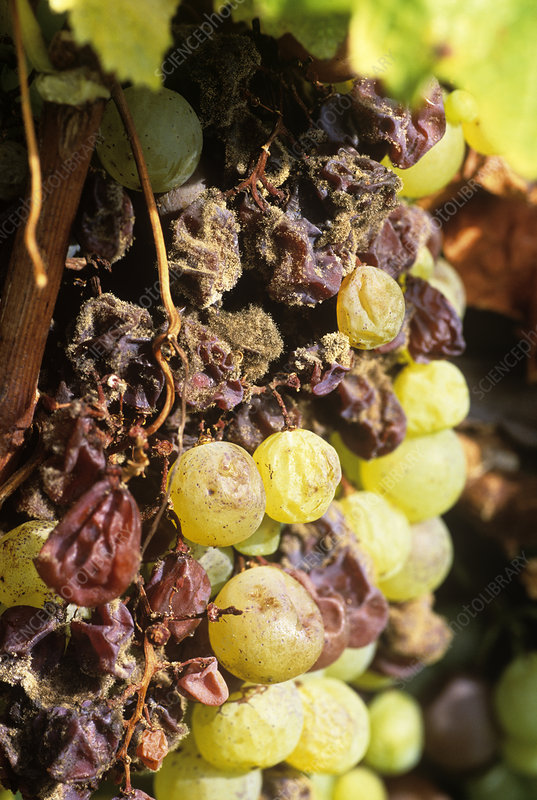
Plant: Grape
Disease: grape black rot